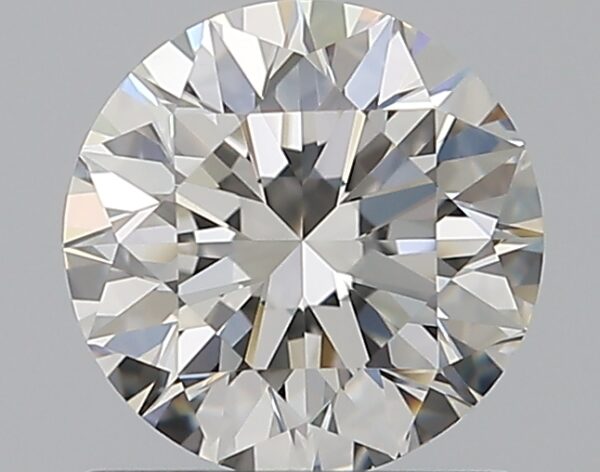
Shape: round
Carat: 0.9
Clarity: VVS2
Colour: G
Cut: EX
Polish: EX
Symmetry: EX
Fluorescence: ST
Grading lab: GIA
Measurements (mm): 6.13 x 6.16 x 3.85